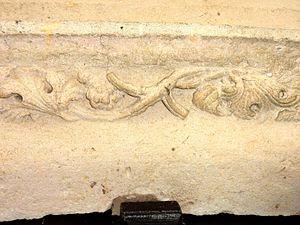
Église Saint-Georges de Ronquerolles - voir titre.
L’église Saint-Georges est une église catholique paroissiale située à Ronquerolles, dans le Val-d'Oise, en France. C'est un édifice rustique agrandi et remanié à plusieurs reprises, qui ne contient aucune voûte, aucun chapiteau. Il se compose d'une nef, accompagnée d'un unique bas-côté au sud, avec lequel il communique par trois arcades toutes différentes ; d'un clocher situé à la fin du bas-côté, au sud du chœur ; et d'un long chœur avec une abside à pans coupés. Les étroites fenêtres romanes dans les murs latéraux de la nef justifient sa datation de la fin du XIᵉ siècle. La base du clocher est un peu plus récente, et se rattache à la fin de la période romane ou au tout début de la période gothique, autour du milieu du XIIᵉ siècle, par ses contreforts plats. Les parties hautes de la façade et les fenêtres latérales de la nef n'ont été ajoutées qu'en 1257. Le portail date encore d'une époque différente. Il est de style gothique flamboyant, et constitue le seul élément de l'église qui a bénéficié d'un décor sculpté. Les autres parties de l'église, le chœur, le bas-côté et l'étage de beffroi du clocher, sont difficilement datables par leur manque de caractère.